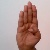
The image shows a hand gesture representing the letter 'B' in Indian Sign Language.